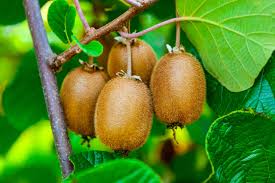
Label: Kiwi